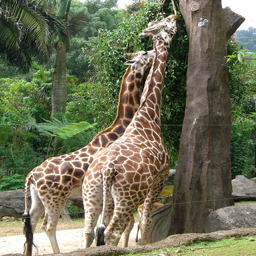
Two giraffes eat leaves from a tall tree
Two giraffes stand next to each other as they attempt to retrieve an item from a tree
Two giraffe stretch their necks to eat from a tree.
Two brown and white giraffes eating from a tree
Giraffes stretching up to greenery on a tree outside of their enclosure.